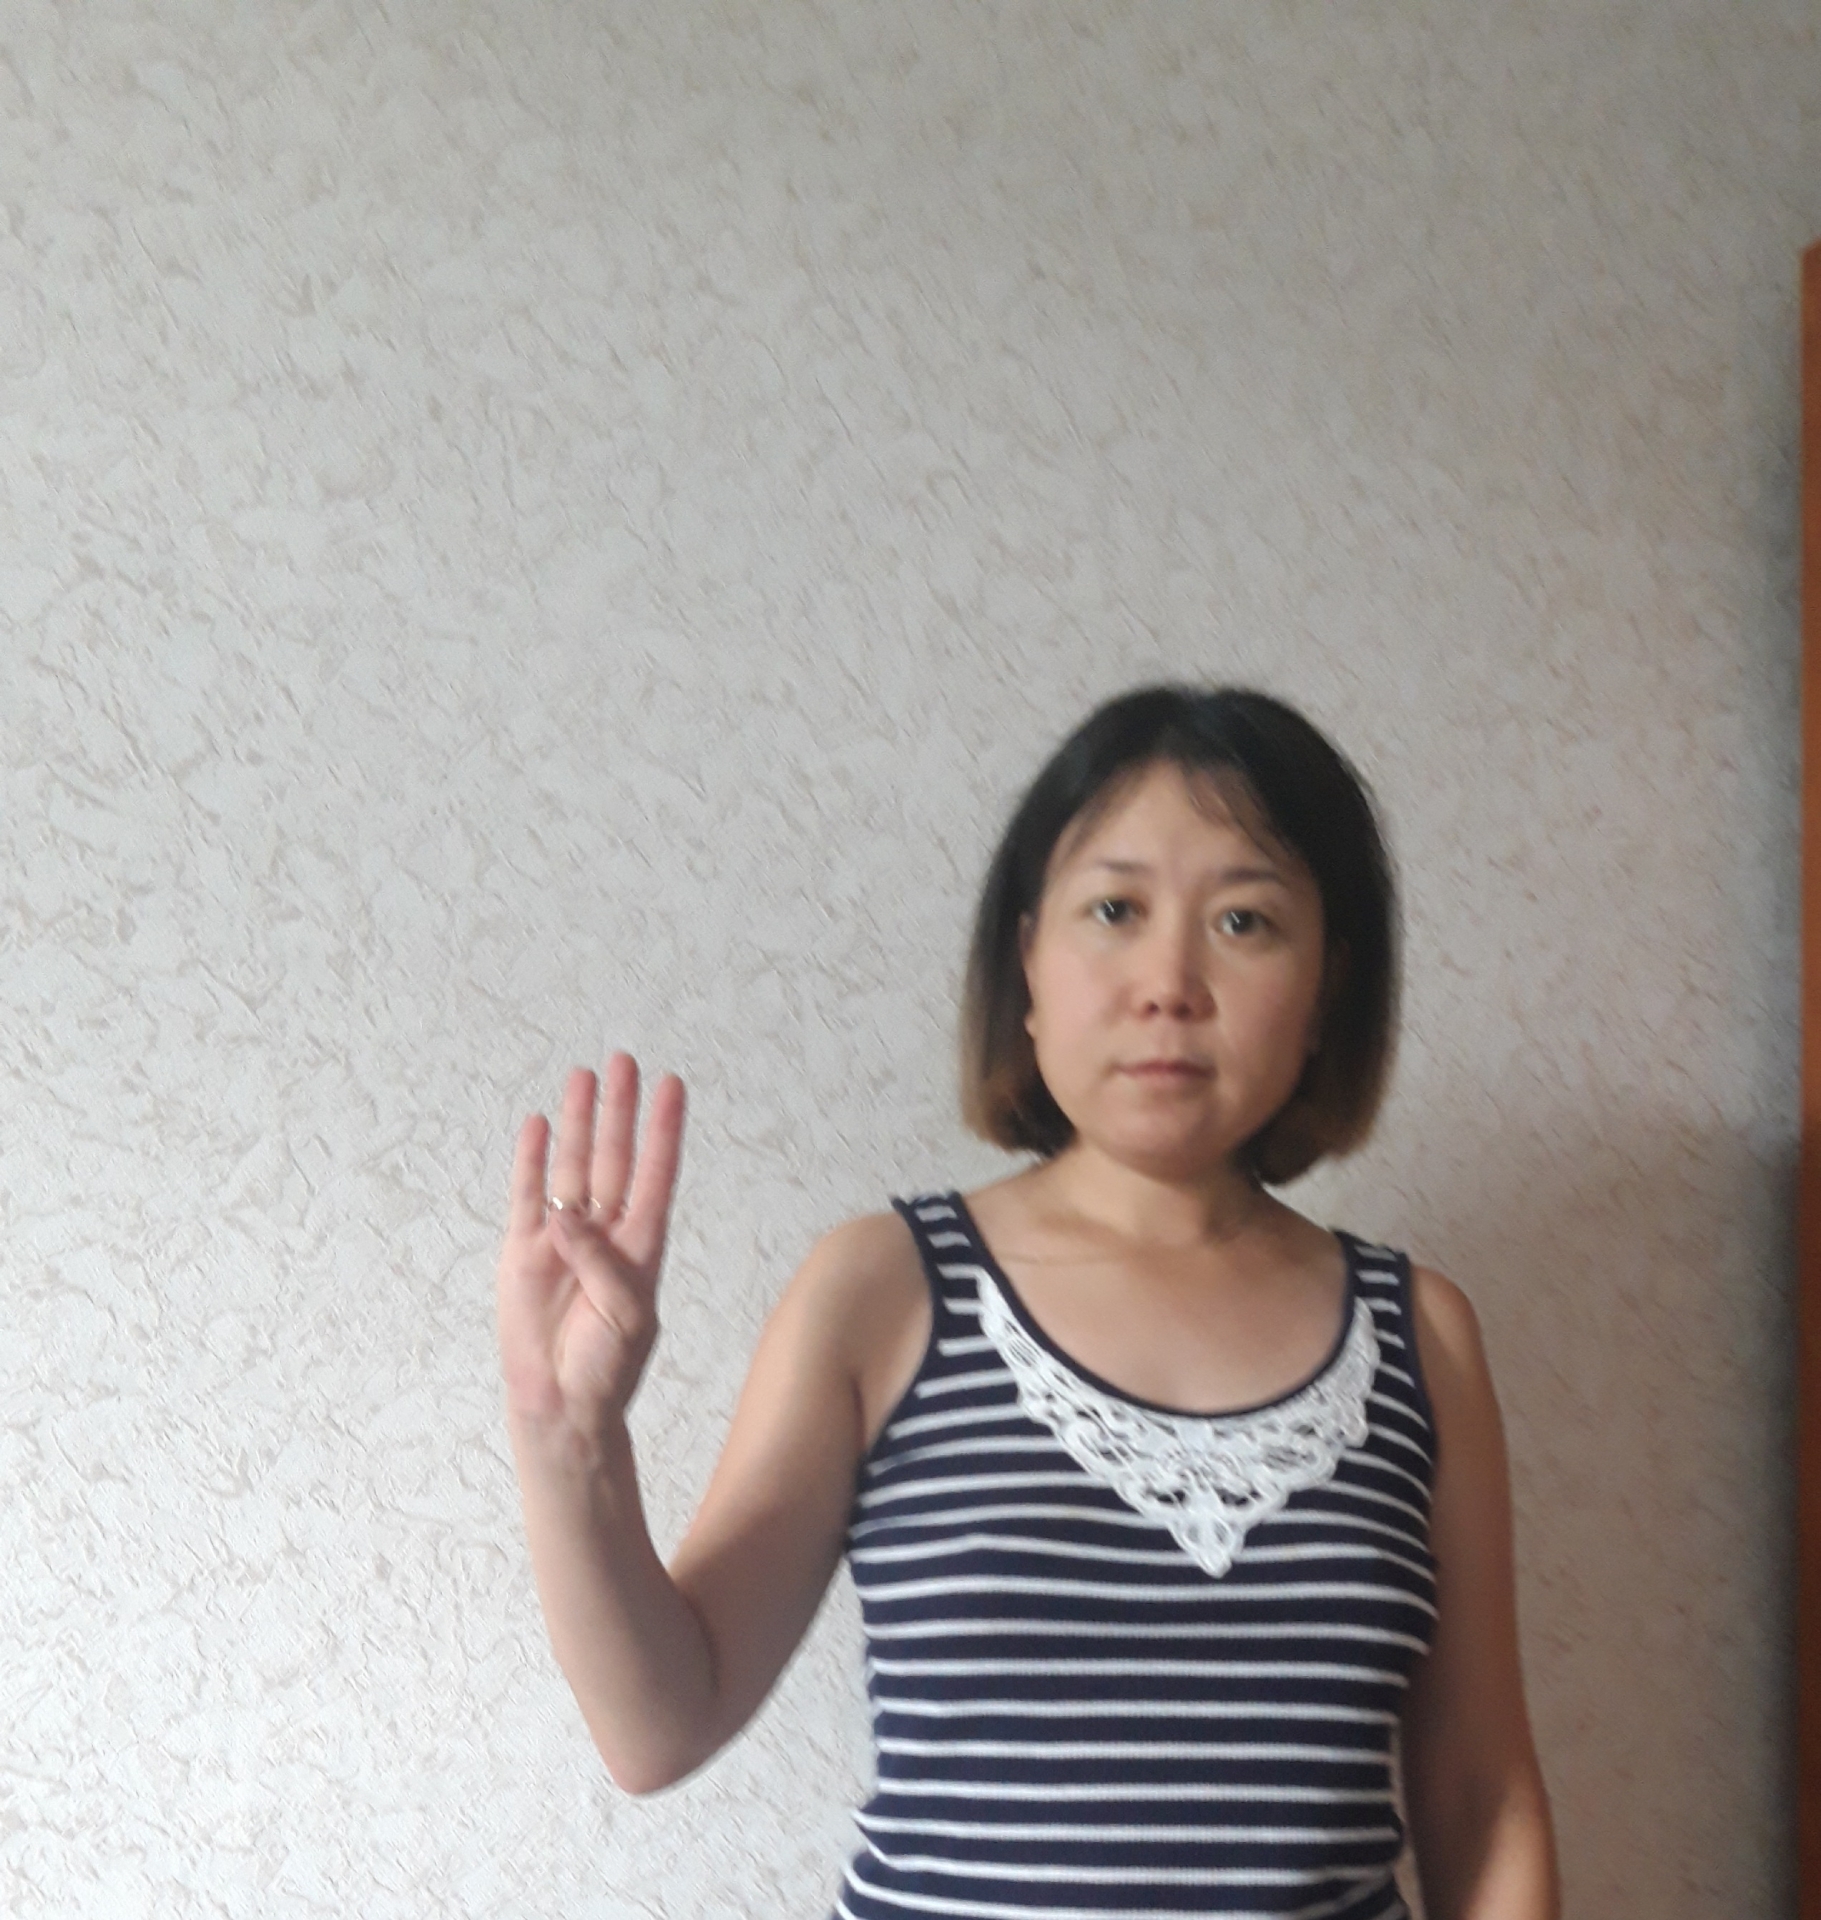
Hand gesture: four